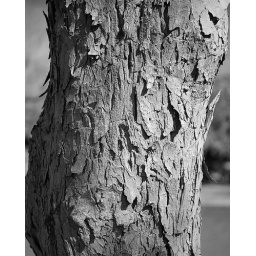
Close up of a pecan tree, in black &amp;amp; white